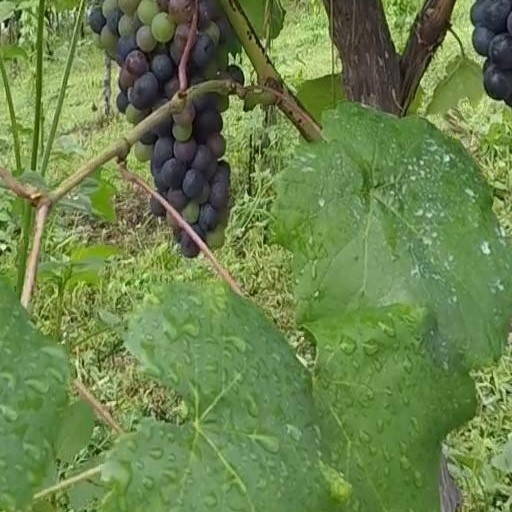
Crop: grape